Colfin railway station

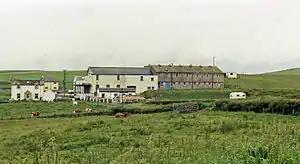
Remains of the station in 1986

Colfin railway station, located in Wigtownshire, Scotland, between Portpatrick and Stranraer, was a station on the Portpatrick and Wigtownshire Joint Railway. Opened on 28 August 1862, when the extension of the line from Stranraer to Portpatrick was put in service, it was closed on 6 February 1950, though freight service between Colfin and Stranraer continued until 1 April 1959, serving the Colfin Creamery, which had been built in proximity to the station.